Batu Arang

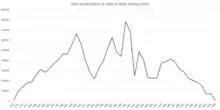
Total production of coals in tons from 1915 until closure in 1960

The initial output was low; the mine produced an average of 60 tons of coal per day due to it being mined on a small scale and low demand; imported coal was readily available. Most of the coal was used for the colliery's consumption and in 1916, coal from Batu Arang was supplied to two of the largest European tin mines in Malaya. The price of coal was relatively low; it sold at $5 per ton at Batu Arang station. During the First World War, the demand for Batu Arang coal soared as coal imports decreased and then stopped; thereafter, the mining company build new sidings to deal with renewed demand. As of 1939, the mining company conveyed coal and other products to the FSMR system by operating of railway on its property. The main customers for Batu Arang coal were railways, power stations and tin mines, where in 1937, 700 tons of coal were sold to tin dredges, which was followed by the Perak River Hydro-Electric Company (500 tons), FMSR (450 tons), Bangsar Power Station (200 tons) and end customers (150 tons). Thus Batu Arang played an important role in the Malayan economy by introducing electricity to the Malayan state and improving tin mining through dredges, which outpaced Asian methods of mining tin. Coal production peaked in 1940, when Batu Arang produced 781,509 tons of coal.